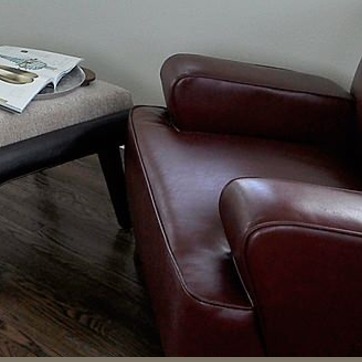
Material: leather